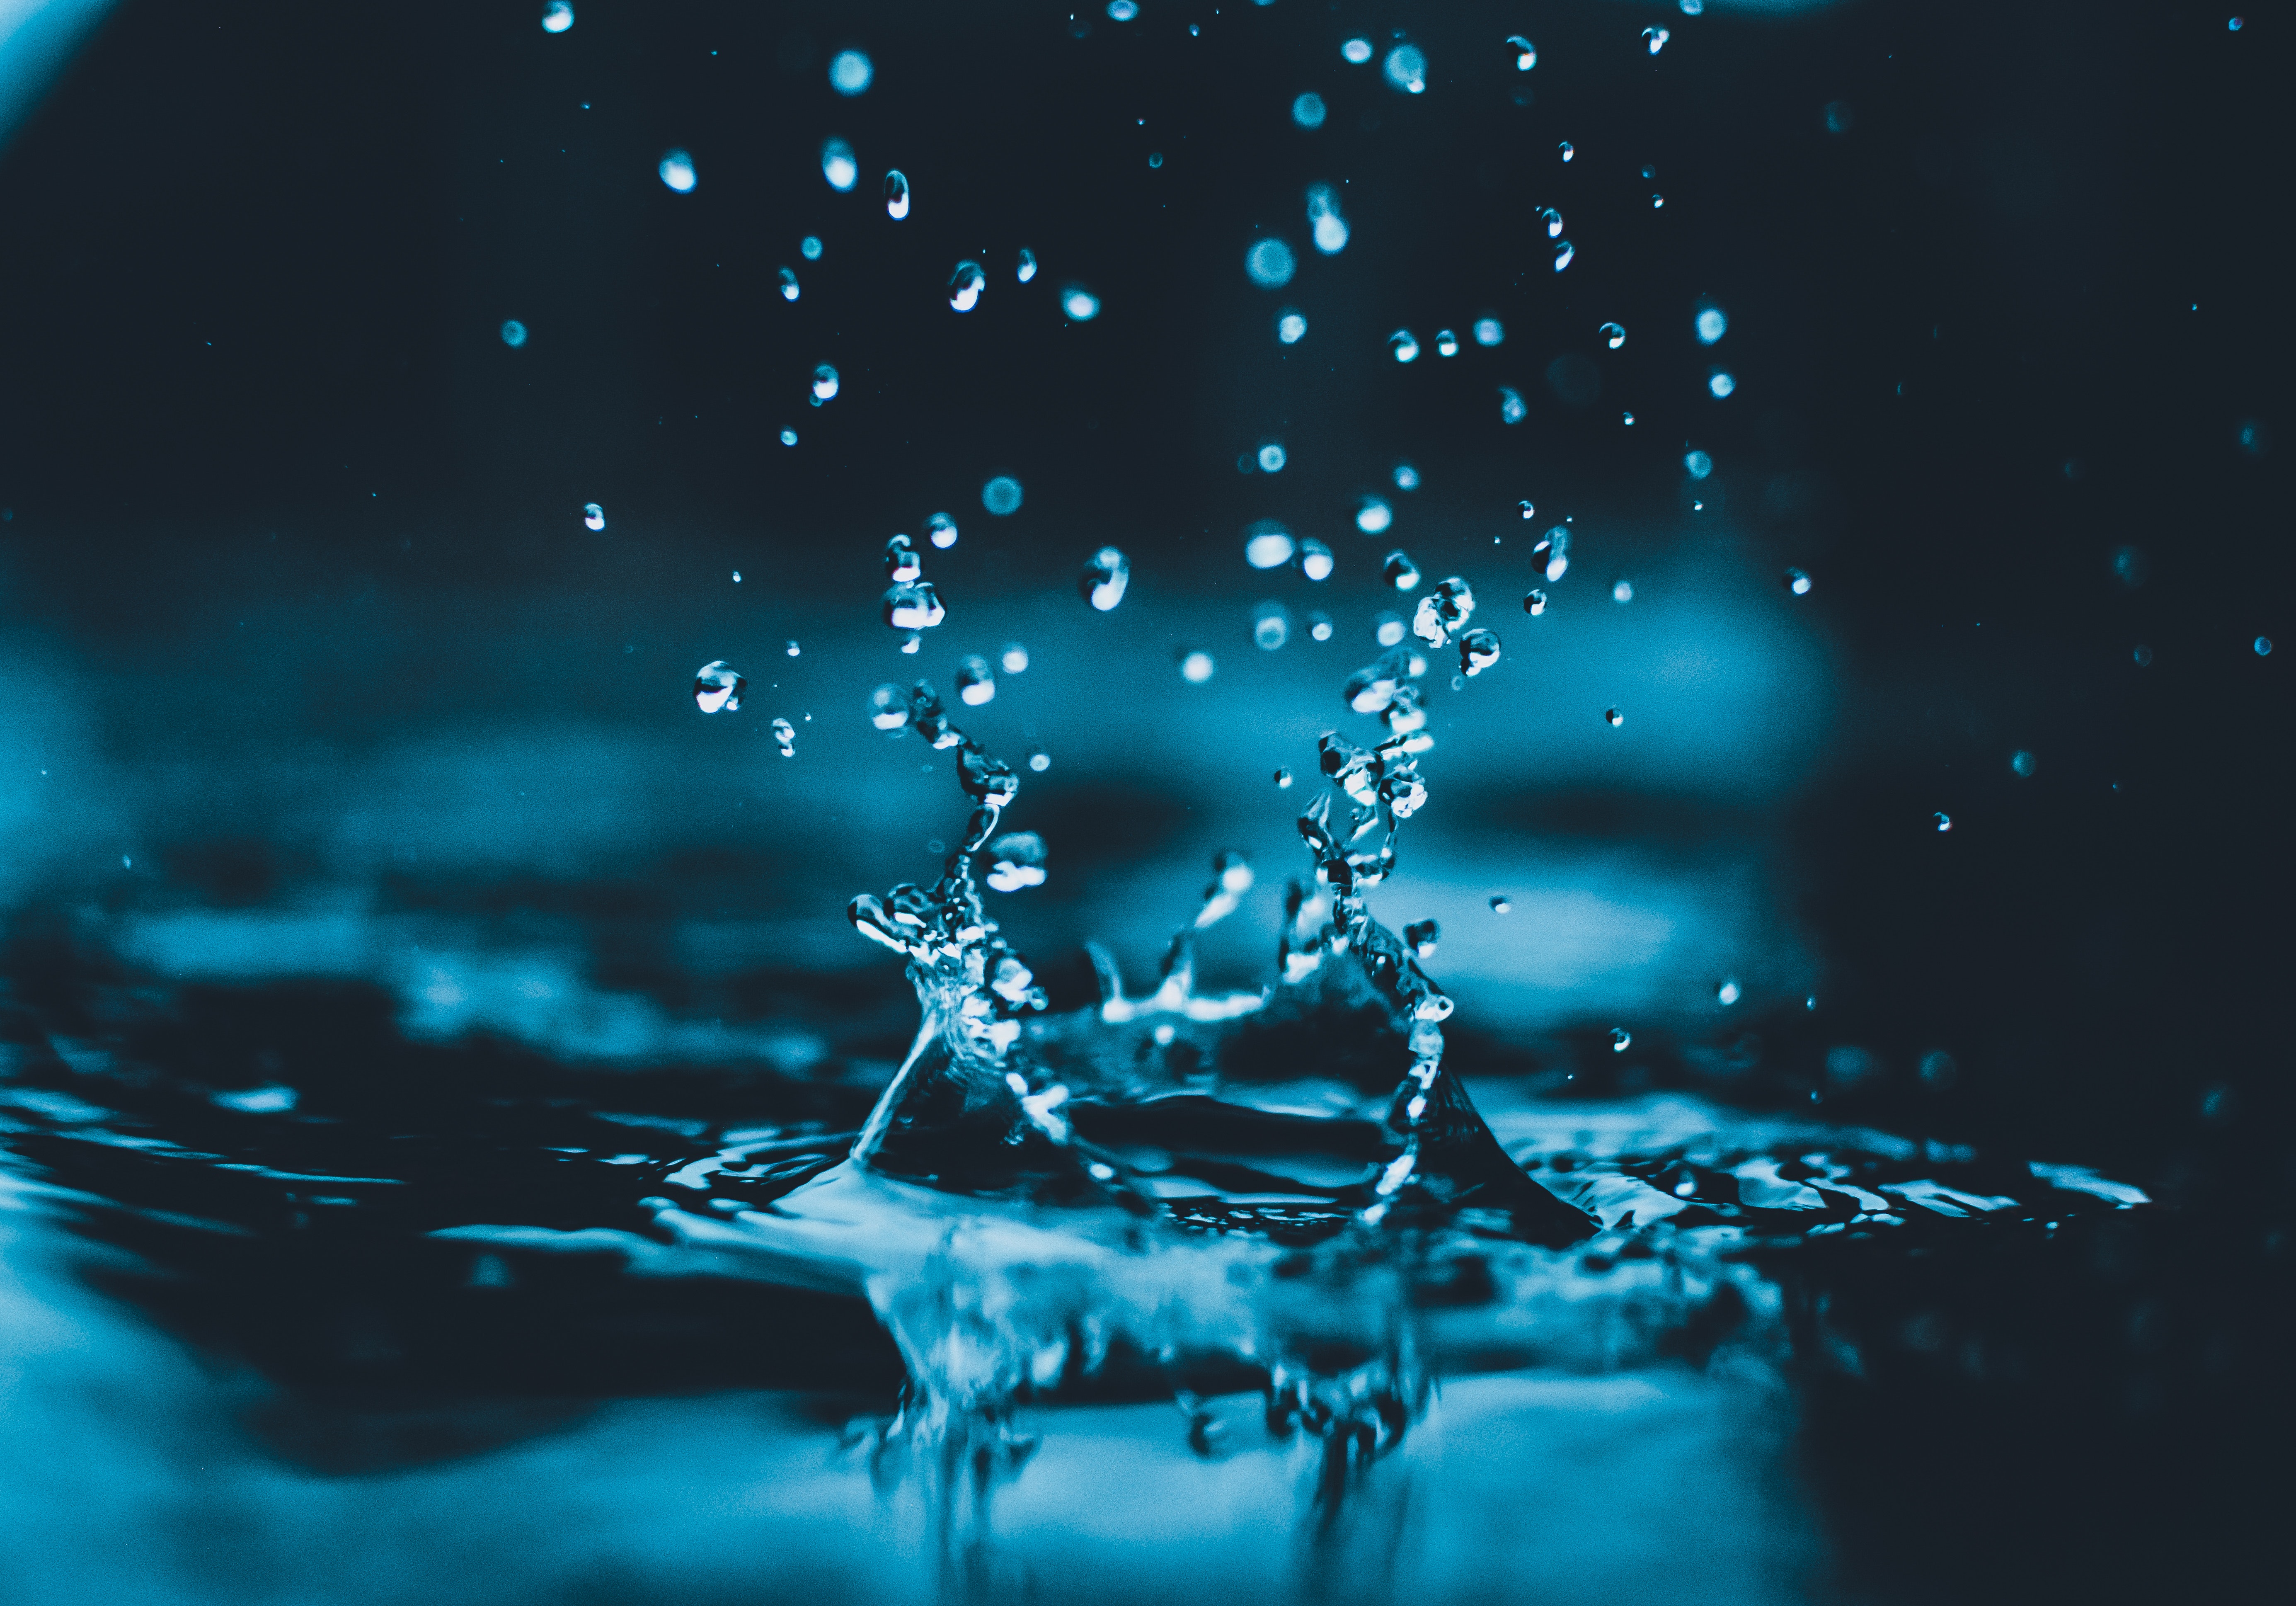
water, blue, drop, liquid, aqua, reflection, sky, fluid, electric blue, graphics, graphic design